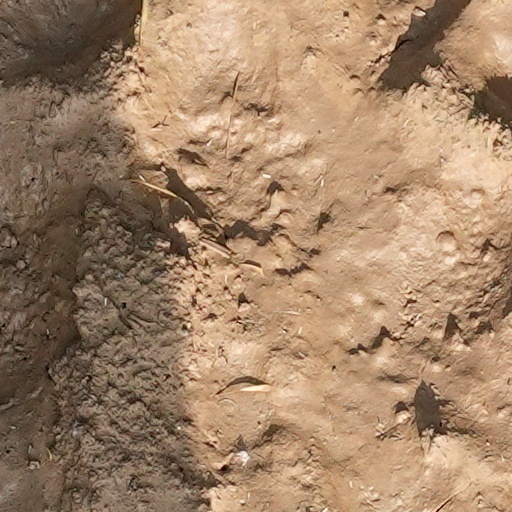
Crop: wheat